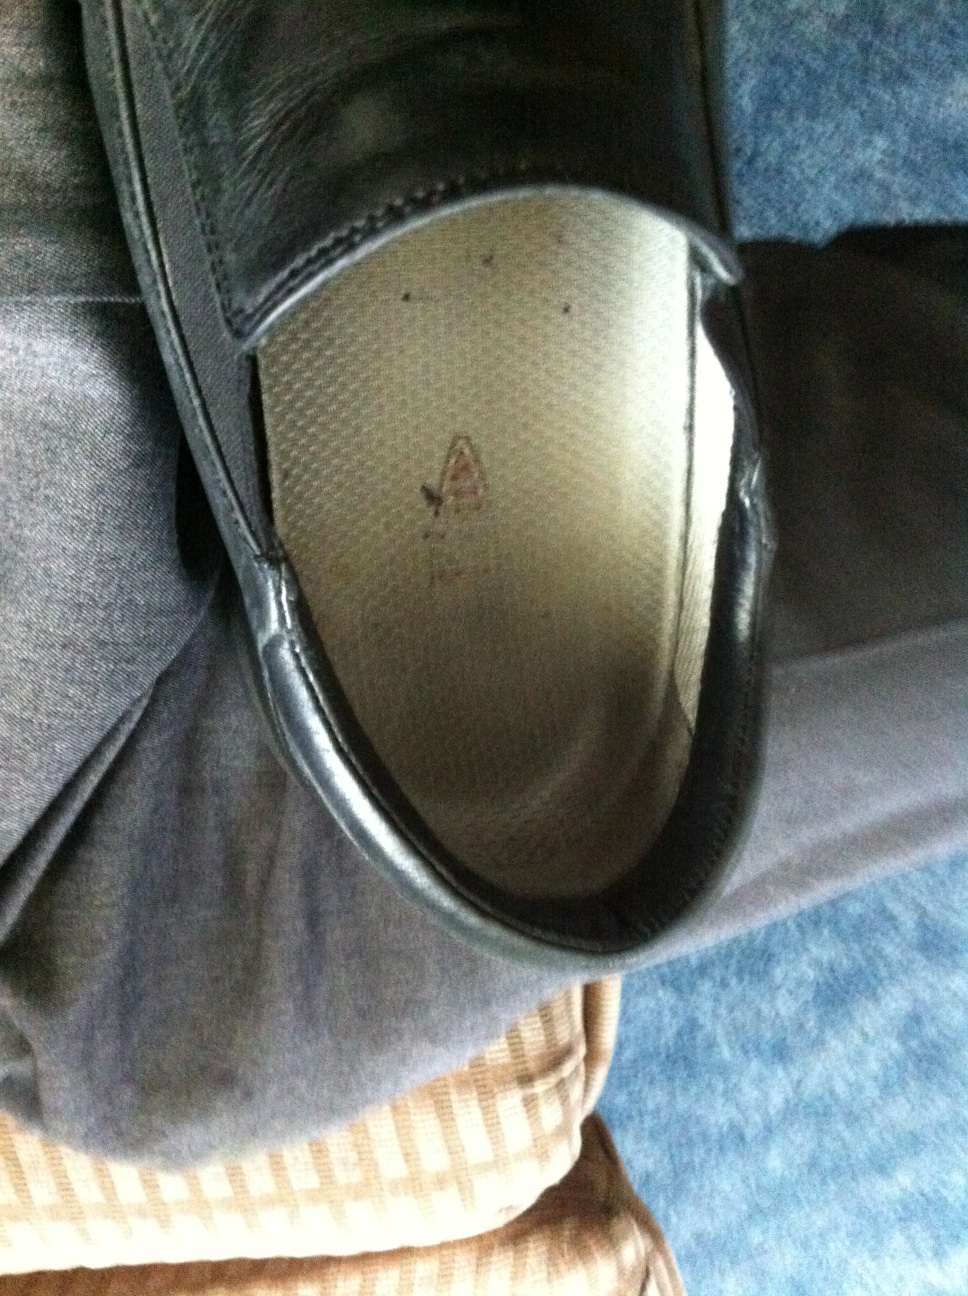Question: Okay my question is what size if it's visible is this shoe that I'm holding? It's either nine and a half or ten.
Answer: unanswerable